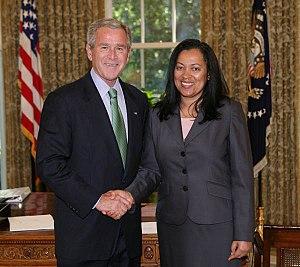
Maria de Fátima Lima da Veiga, née le 22 juin 1957 à São Vicente, est une femme politique cap-verdienne.